Lithuanian Diplomatic Service

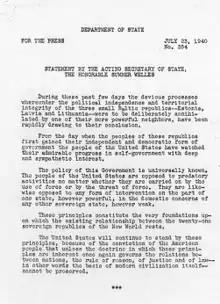
Welles Declaration (1940) which stated that the US would not recognize the annexation of the Baltic States

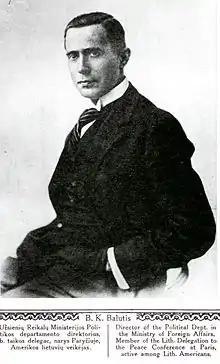
Bronius Kazys Balutis

Lithuania's occupation by the Soviet Union on 15 June 1940 did not bring the operations of the diplomatic service to a halt, but made the coordination of its activities from Lithuanian soil impossible. National diplomats residing abroad ended their relations with the occupation government of the Lithuanian Soviet Socialist Republic and launched a diplomatic campaign for the liberation of Lithuania. In his telegram dated 31 May 1940, the last Foreign Minister Juozas Urbšys provisioned that, in the event of occupation, Stasys Lozoraitis, minister extraordinary and plenipotentiary to Rome, be appointed the head of the Lithuanian diplomatic service. Furthermore, he named Petras Klimas, the minister extraordinary and plenipotentiary to France as Lozoraitis' first assistant and Jurgis Šaulys, minister extraordinary and plenipotentiary to Switzerland, as his second assistant. The Lithuanian diplomatic service became a Government in exile that was a critical piece to ensuring the recognition of the continuity of Lithuanian legal statehood until independence after the Dissolution of the Soviet Union.